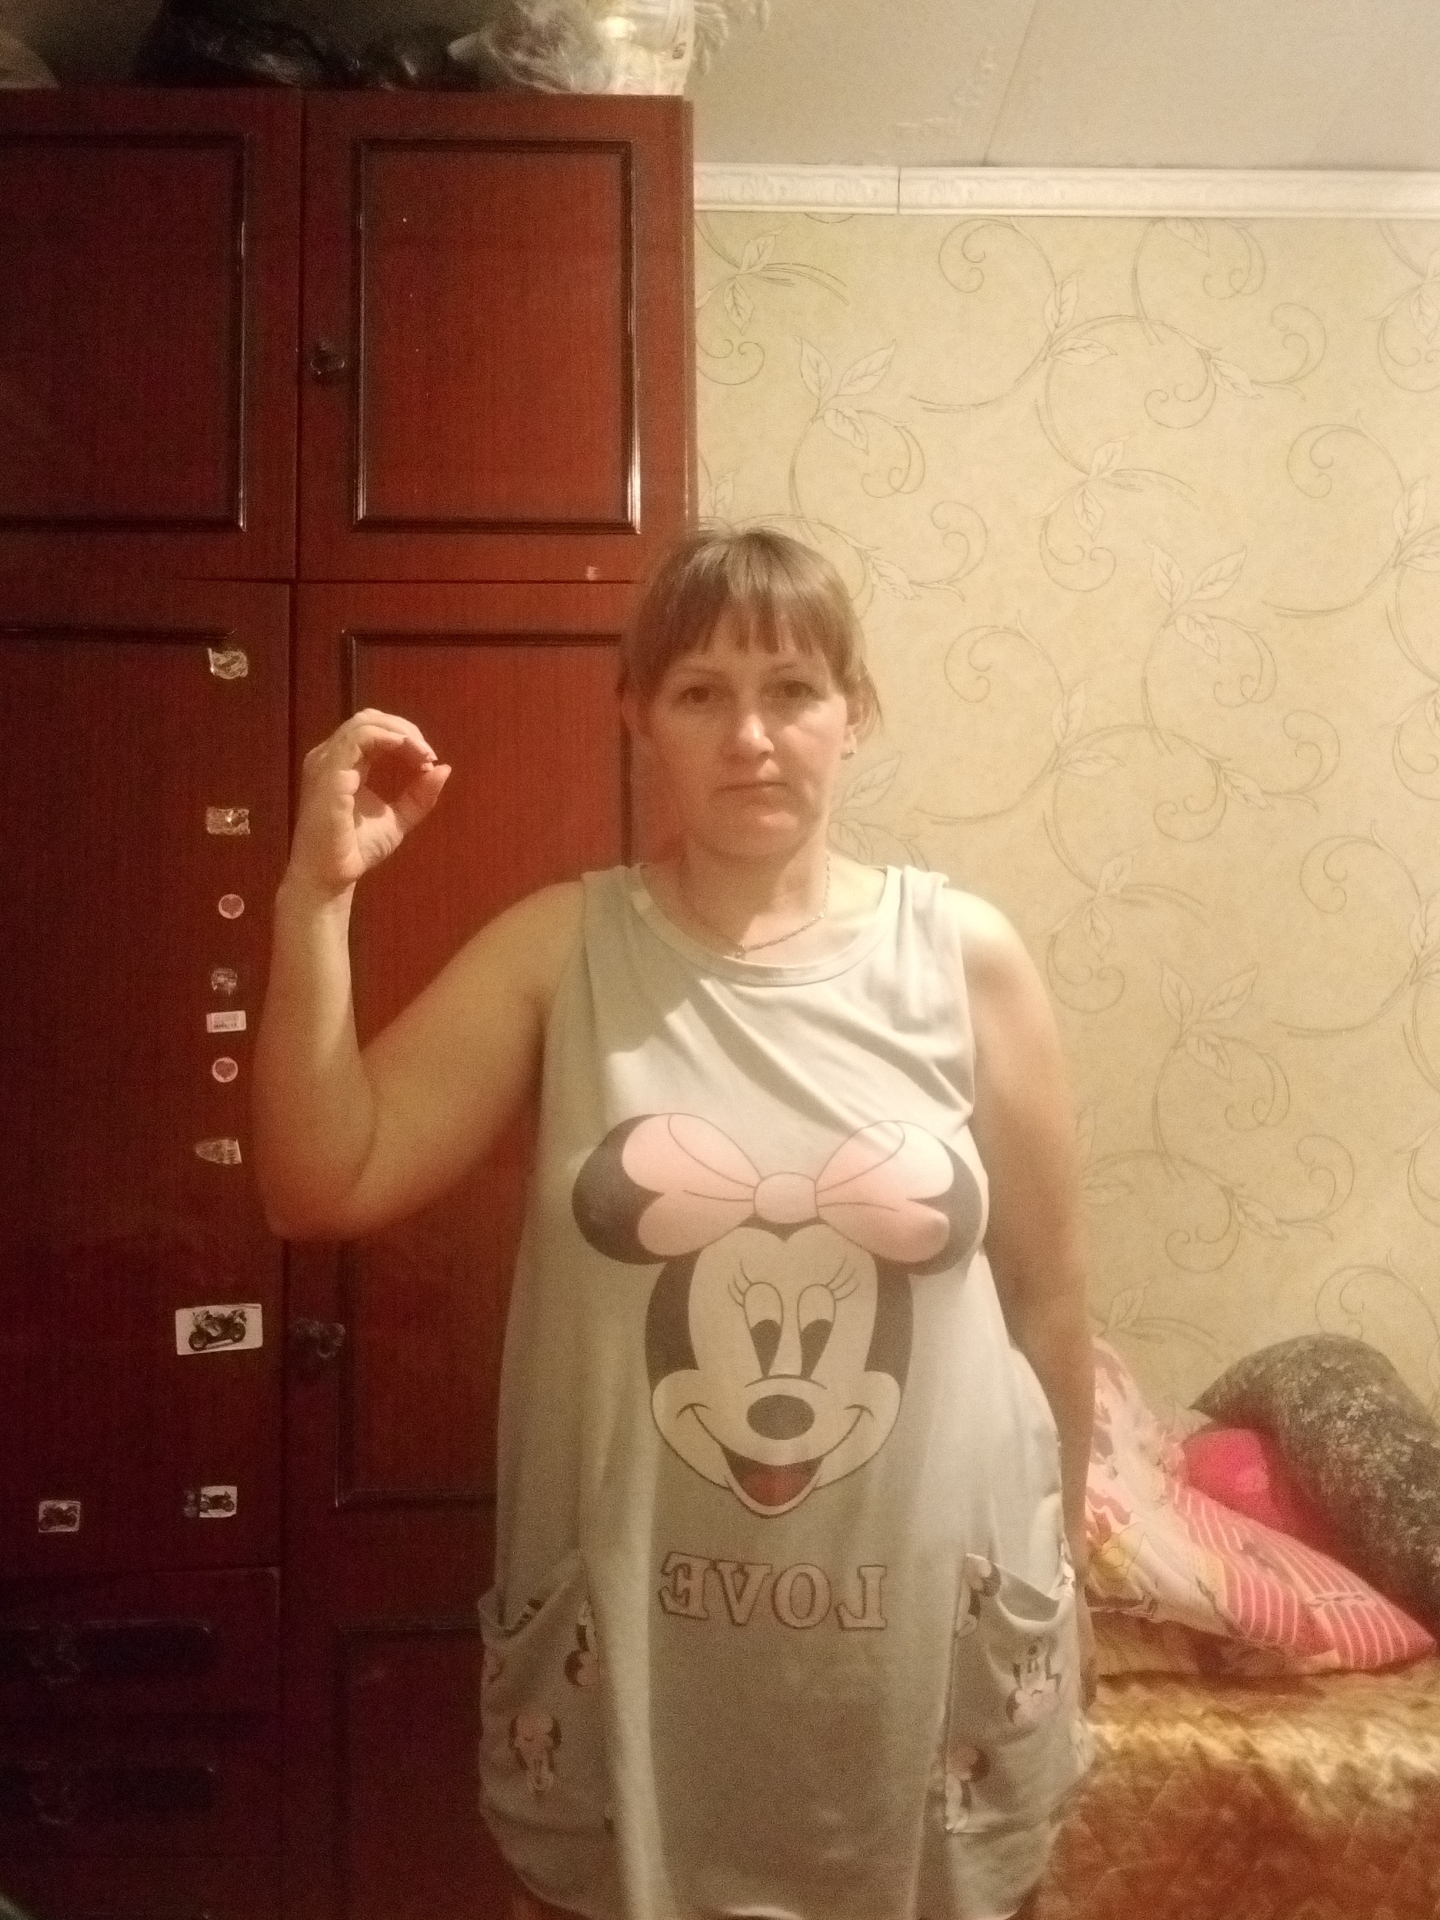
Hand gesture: grip